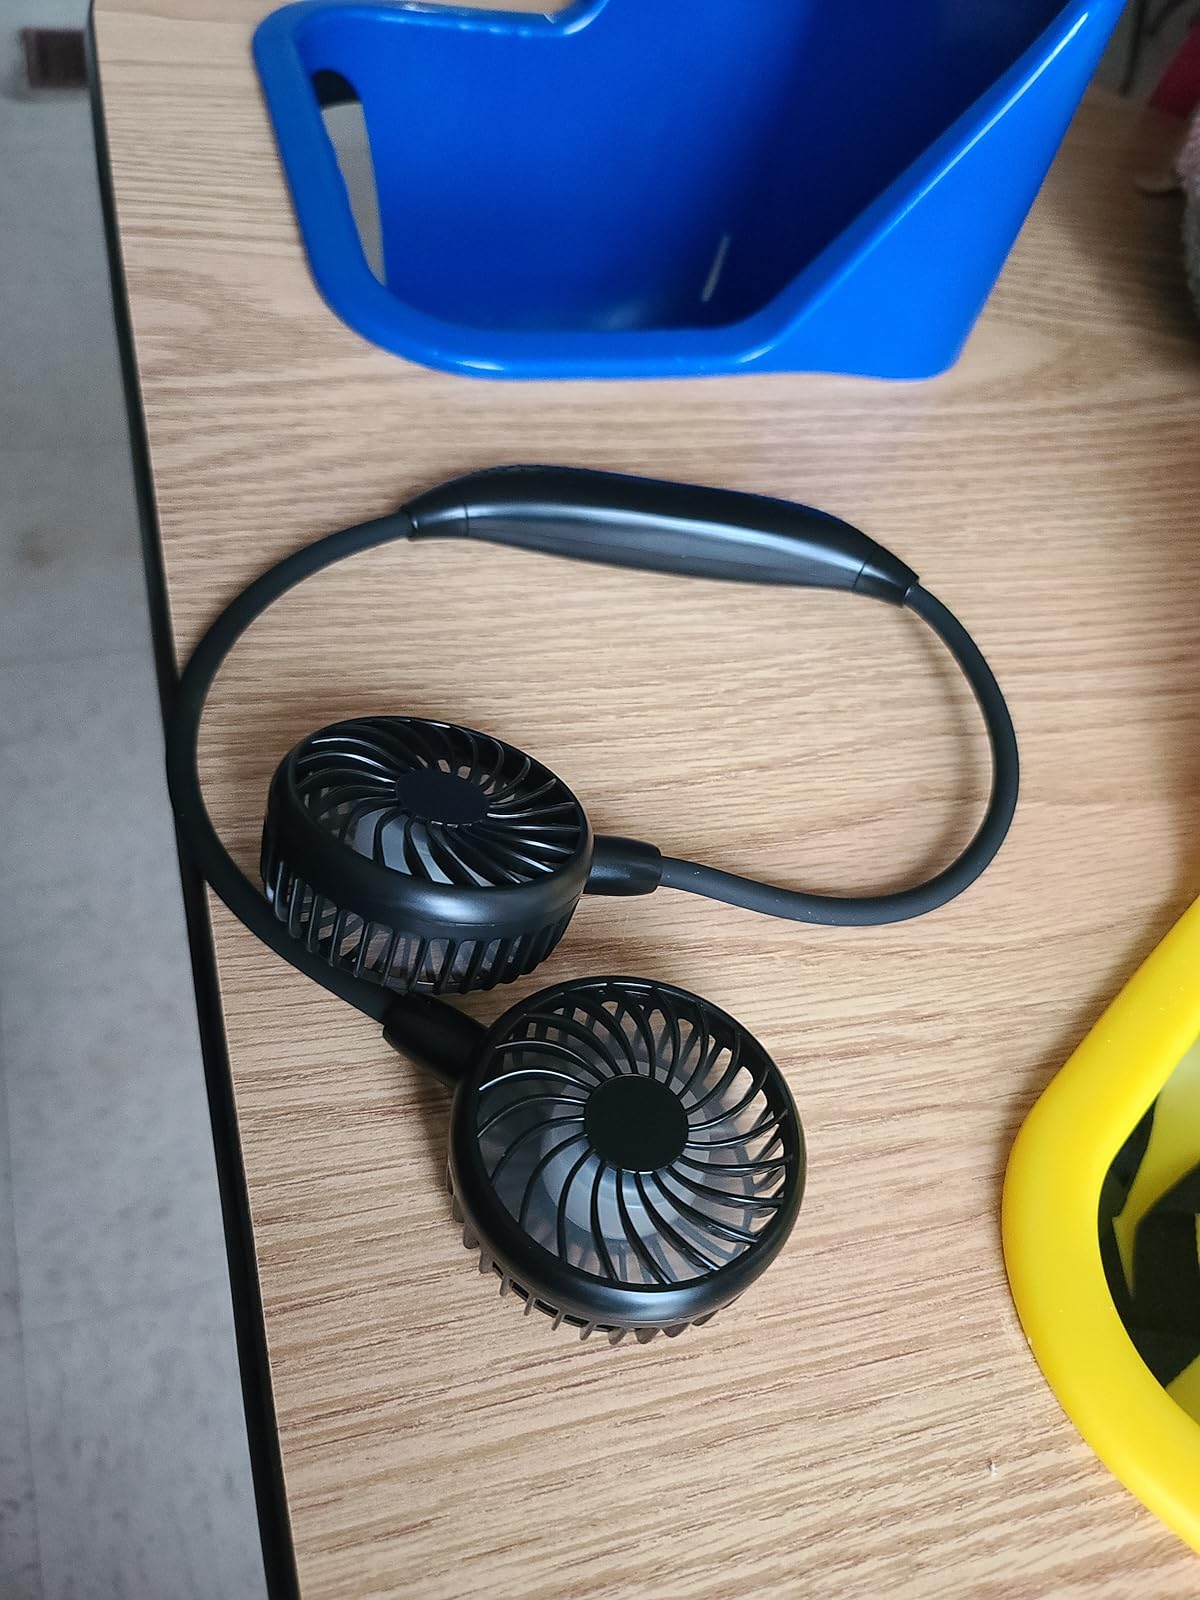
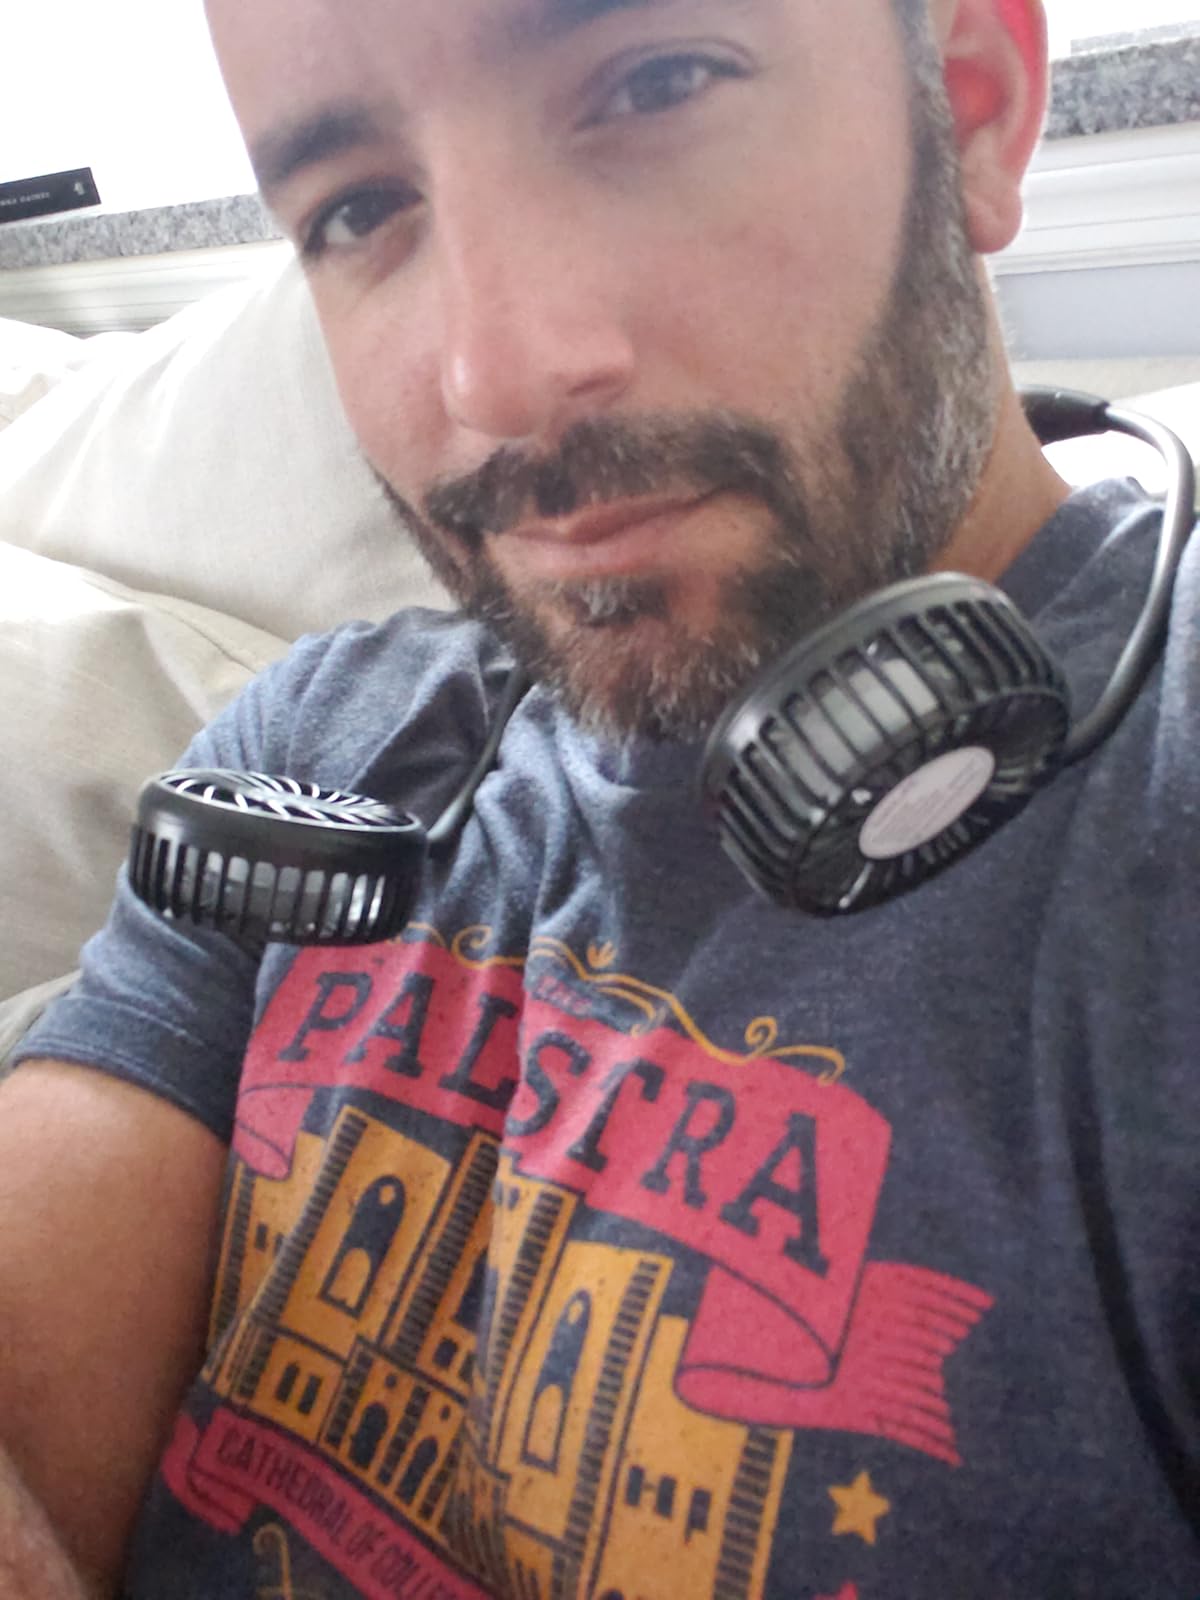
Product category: fan
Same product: yes